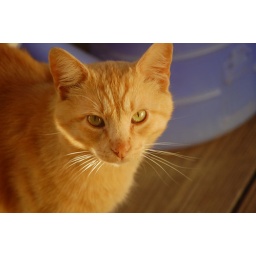
This cat has been living at our house for three years...won't let us near him. Nikon D-40F5.61/60 secondISO 200